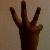
The image shows a hand gesture representing the number 6 in Indian Sign Language.